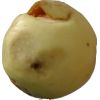
Label: Apple hit 1